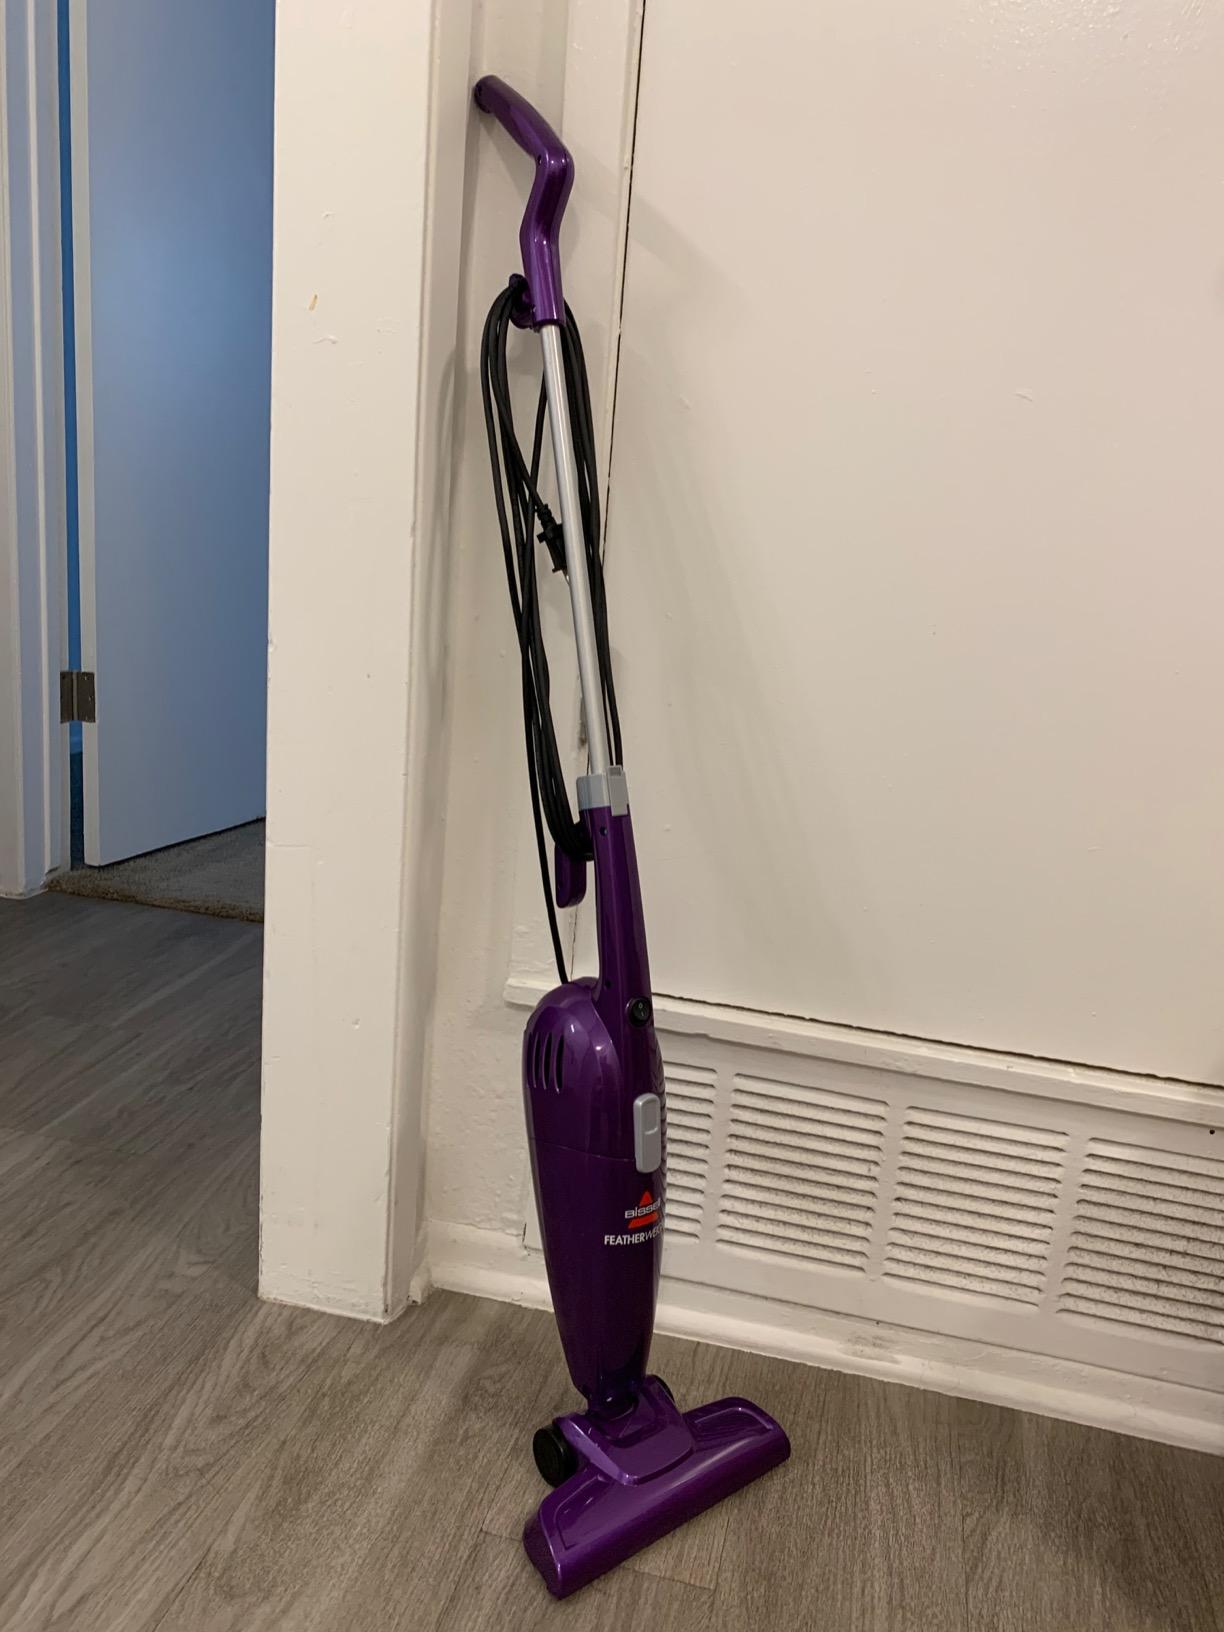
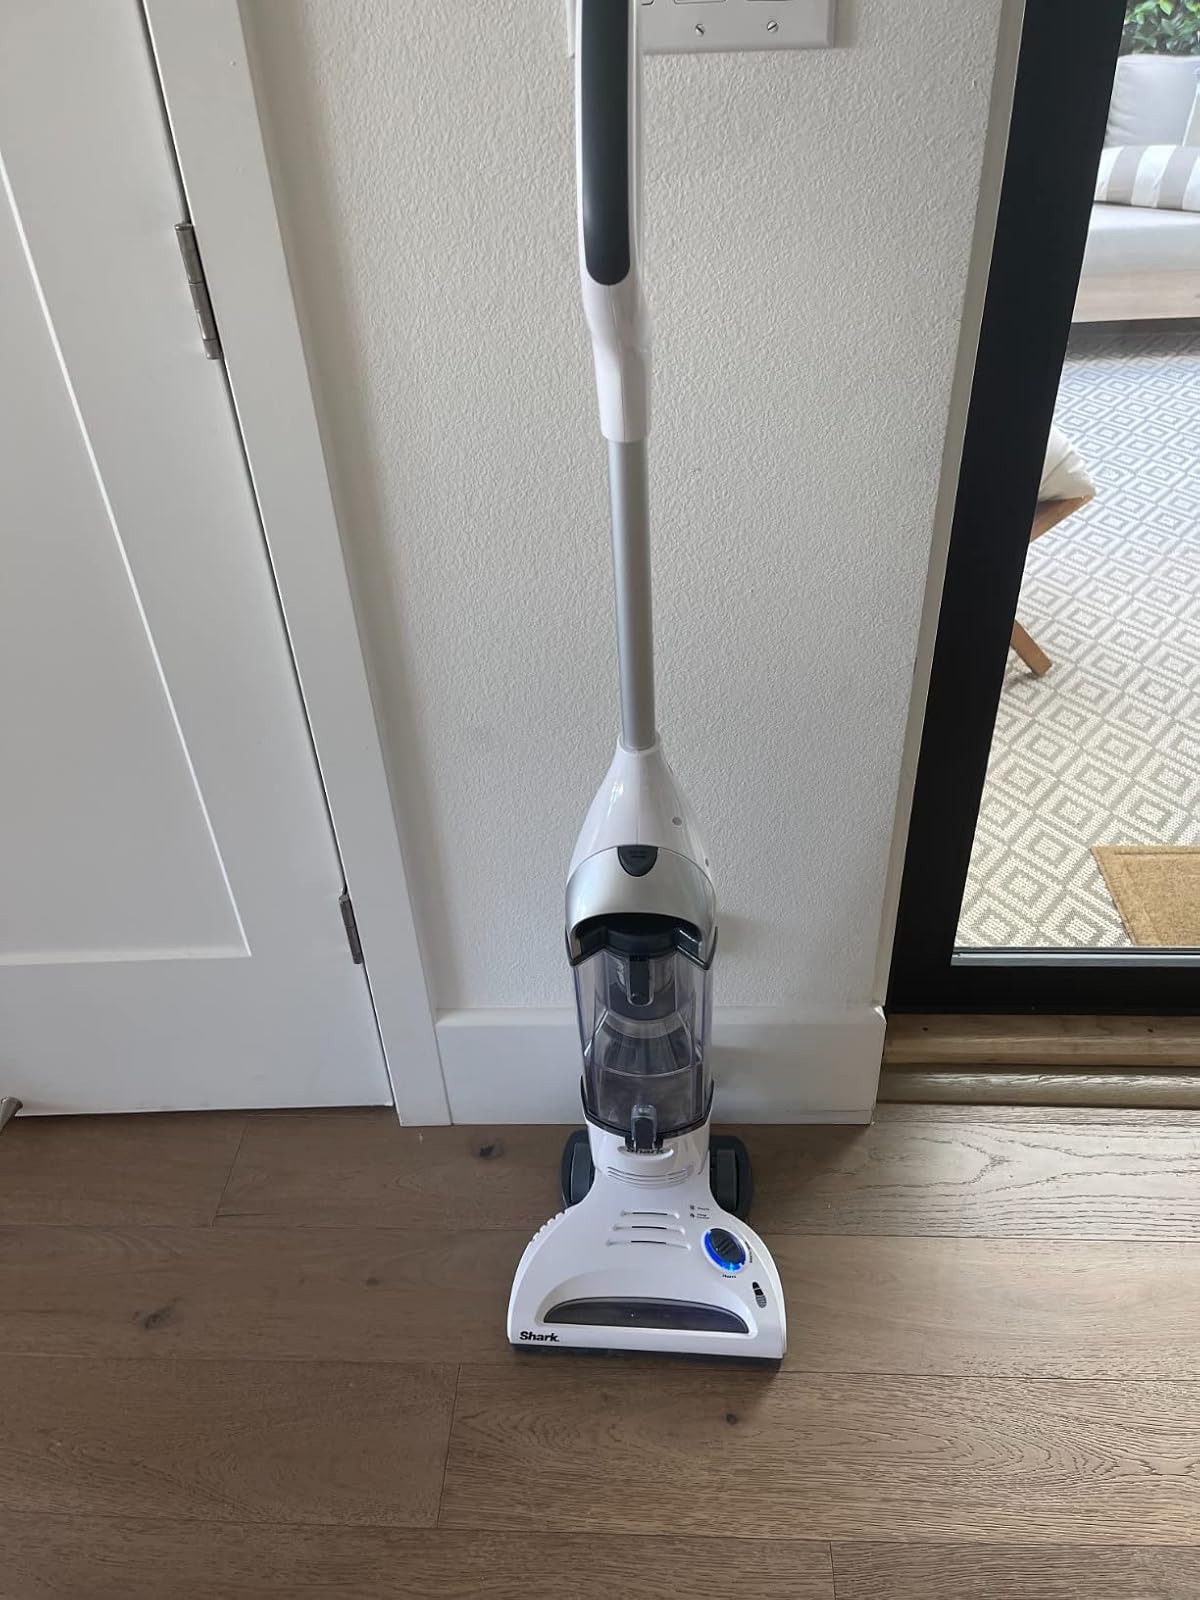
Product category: items_vacuum
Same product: no